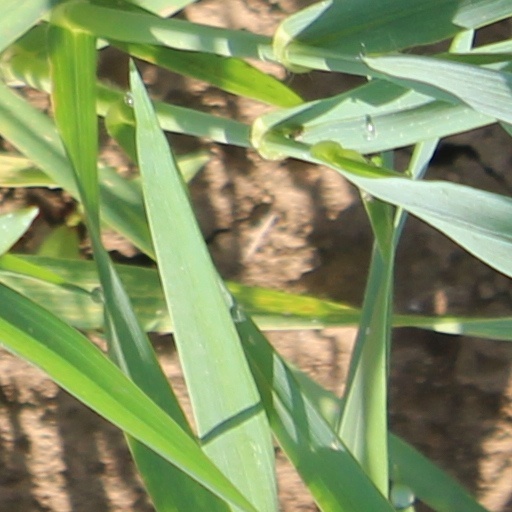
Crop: wheat